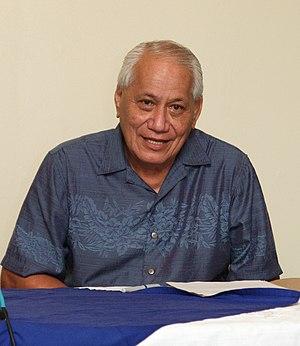
Des élections législatives ont lieu aux Samoa occidentales le 26 avril 1996. Il s'agit de renouveler tous les membres de l'Assemblée législative, leurs mandats étant arrivés à échéance. Pour cette élection, le nombre de sièges est porté à quarante-neuf, contre quarante-sept auparavant.
Des élections législatives ont lieu aux Samoa occidentales le 5 avril 1991. Il s'agit de renouveler les quarante-sept membres de l'Assemblée législative, leurs mandats de trois ans étant arrivés à échéance.
Tufuga Efi, né le 1ᵉʳ mars 1938 à Moto'otua aux Samoa, est un chef traditionnel, historien et homme d'État samoan. Il est le chef de l'État indépendant des Samoa de 2007 à 2017.